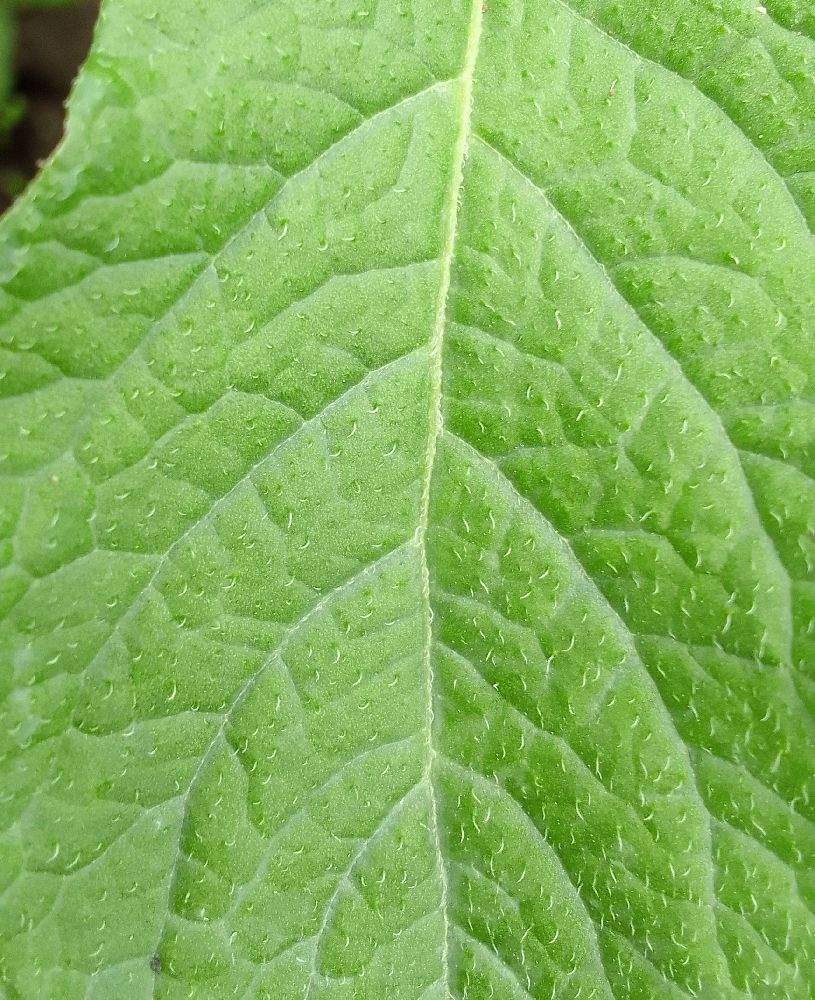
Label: Healthy